Spider-Man (1995 video game)

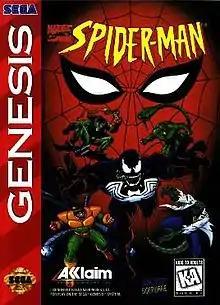
Packaging for the Genesis version

Spider-Man is a side-scrolling action game developed by Western Technologies and published by Acclaim and LJN in 1995, based on the 1994–98 . The game was released for the Sega Genesis and the Super Nintendo Entertainment System (SNES). The two versions of the game have the same basic story but have gameplay, level, and enemy differences.